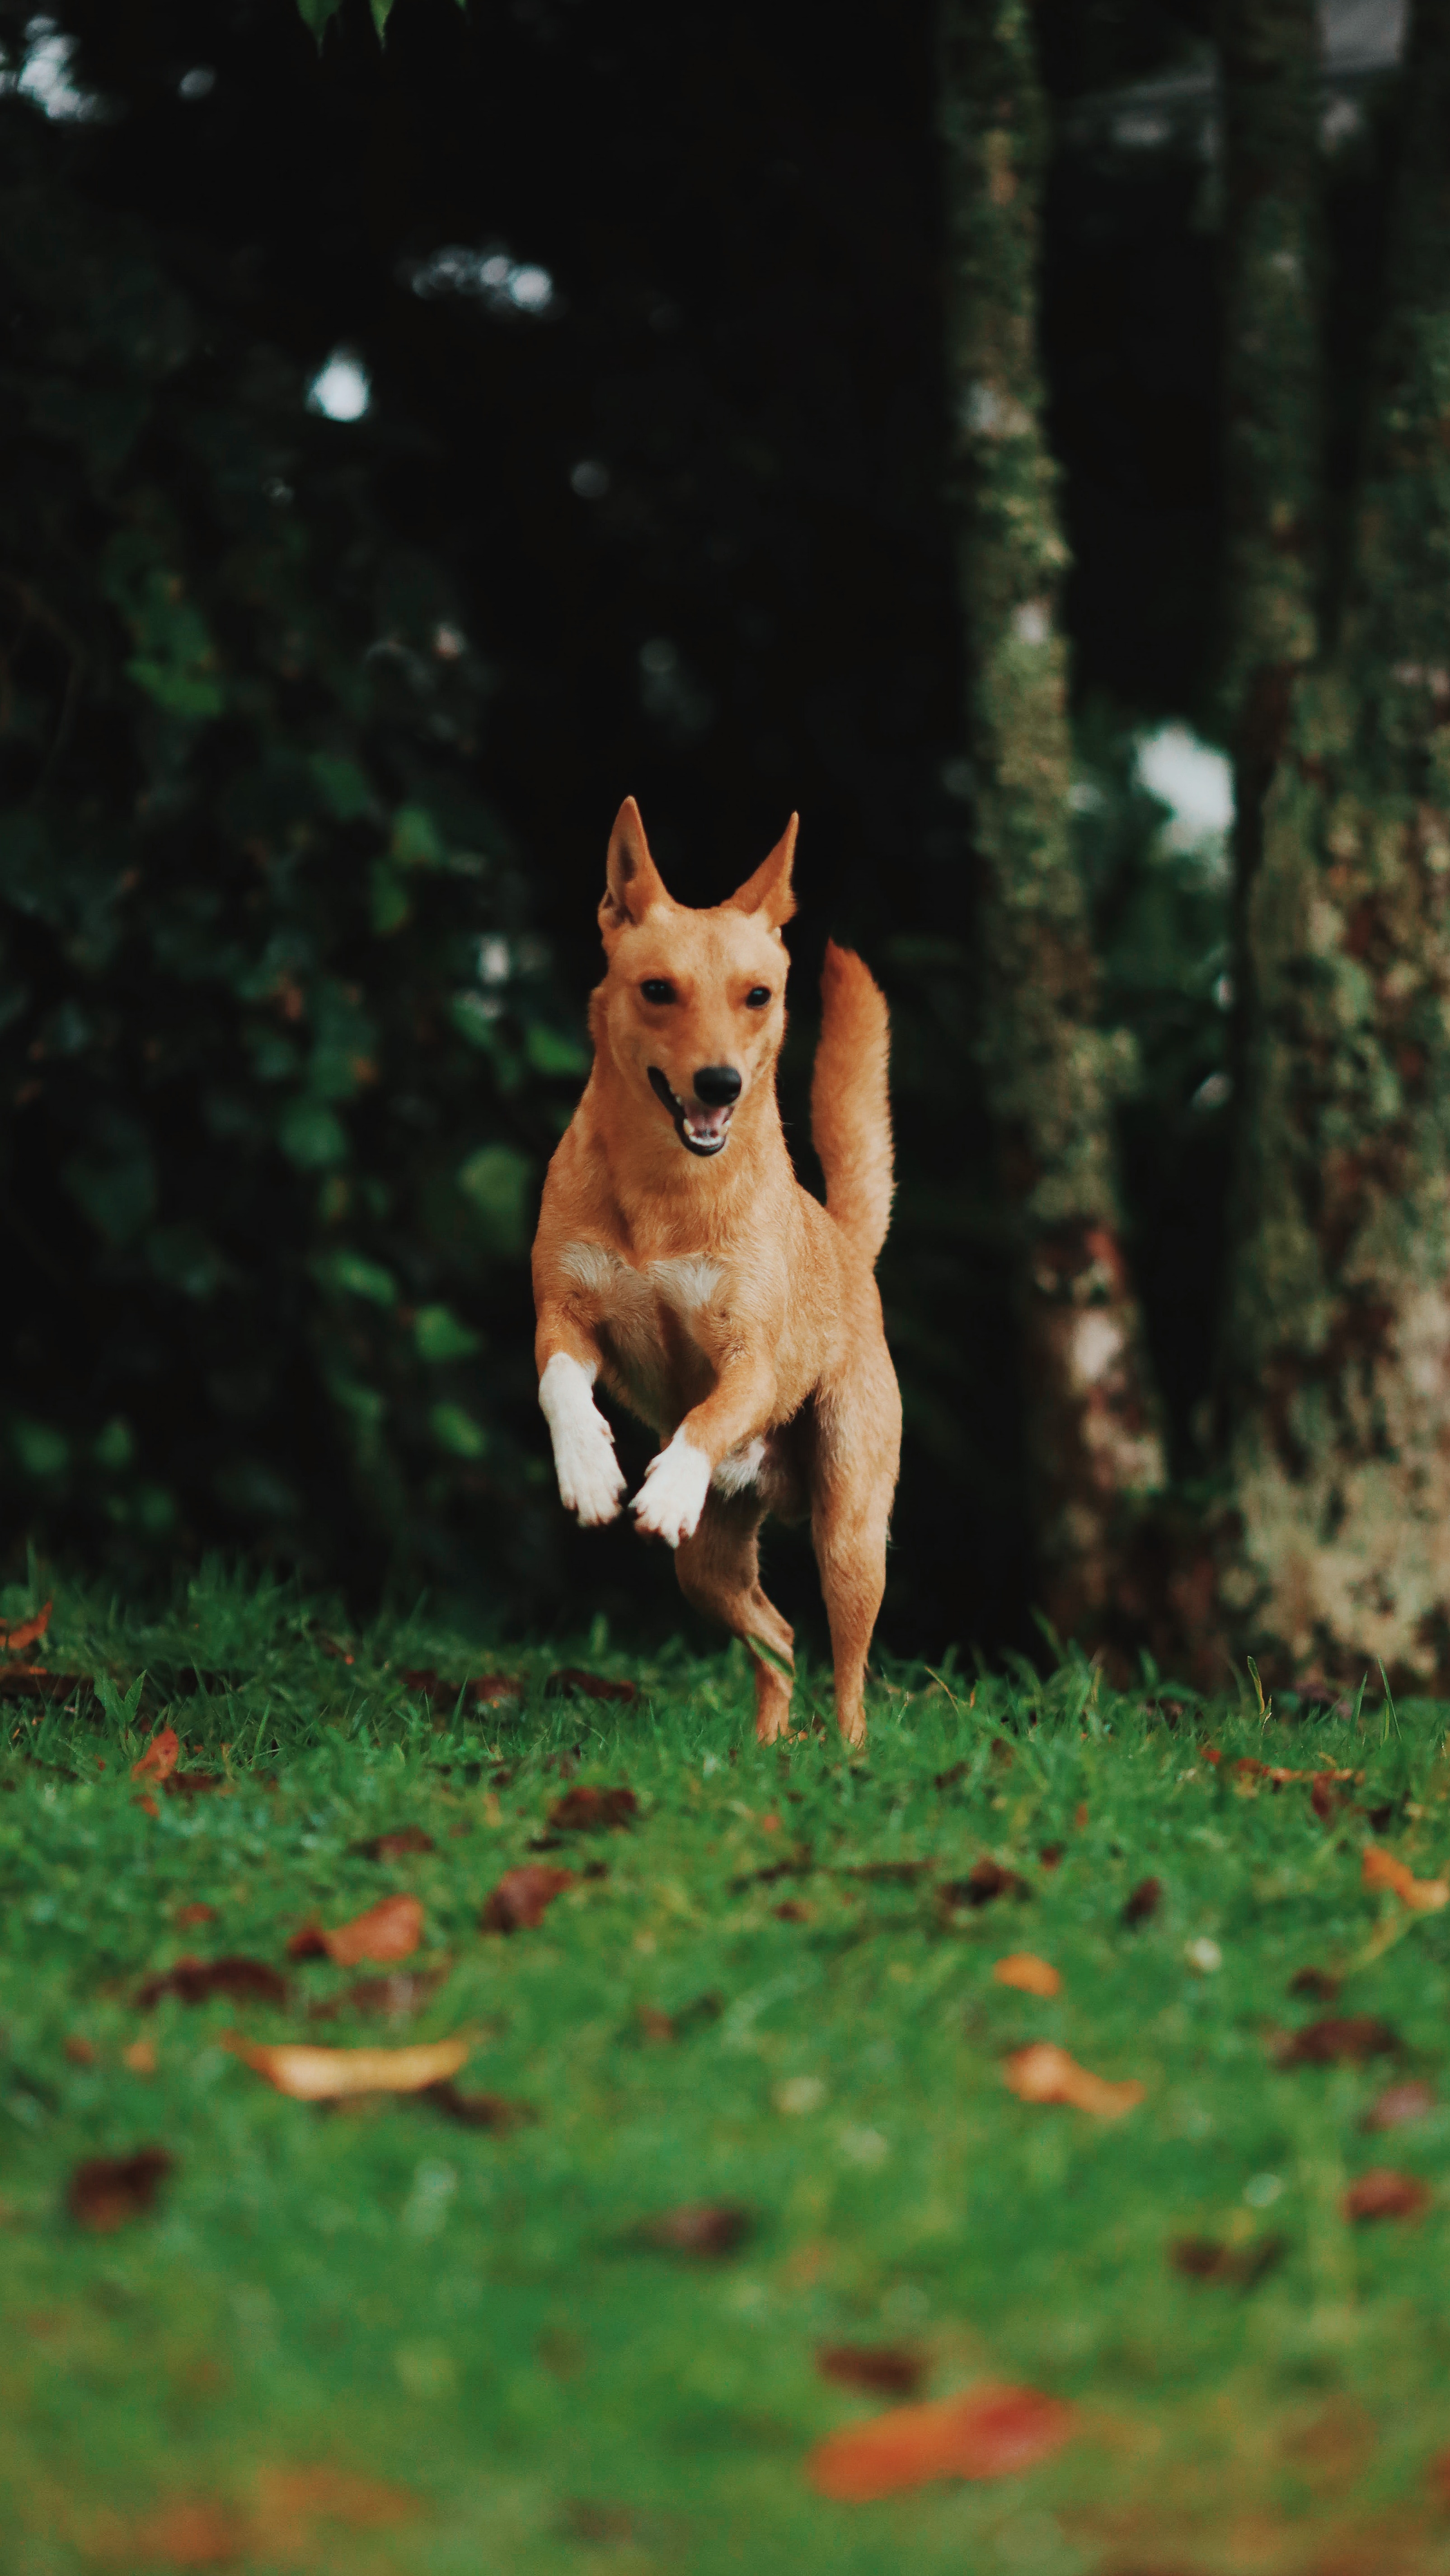
dog, mammal, vertebrate, canidae, dog breed, carnivore, carolina dog, new guinea singing dog, finnish spitz, wildlife, tree, pariah dog, dingo, fawn, canaan dog, hunting dog, non sporting group, portuguese podengo, plant, hound, tail, ibizan hound, forest